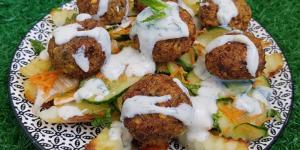
falafel de lentejas